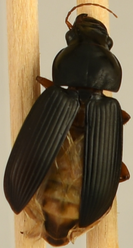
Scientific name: Harpalus pensylvanicus
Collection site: Blandy Experimental Farm Site (BLAN), plot BLAN_003